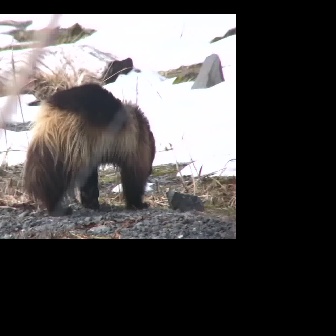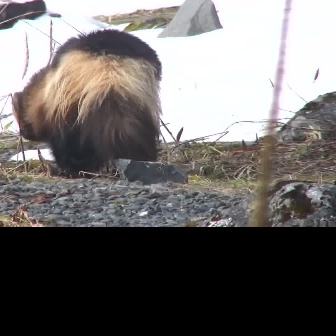
  Please identify the target specified by the bounding box [22,82,156,217] in the first image and locate it in the second image. Return the coordinates in [x_min,y_min,x_max,y_max] format.
Answer: [9,27,162,180]